Morgan Chapel and Graveyard

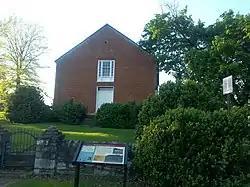
Morgan_Chapel_and_Graveyard

Morgan Chapel and Graveyard – also known as Christ Episcopal Church-Bunker Hill – is a historic church in Bunker Hill, Berkeley County, West Virginia. It is the oldest Episcopal church congregation in West Virginia.